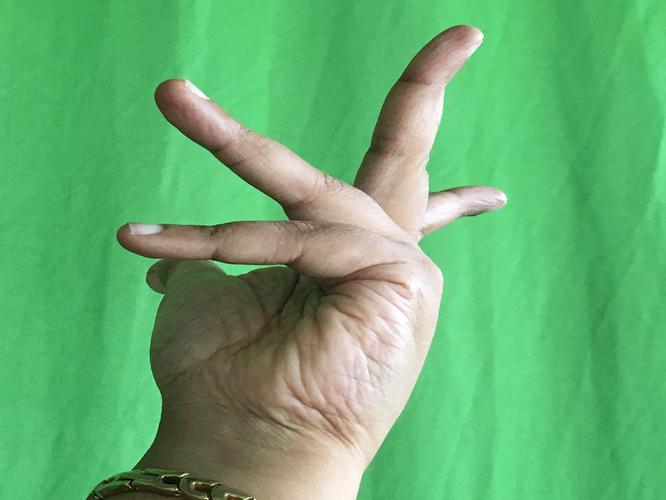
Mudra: Alapadmam
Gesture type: single_hand